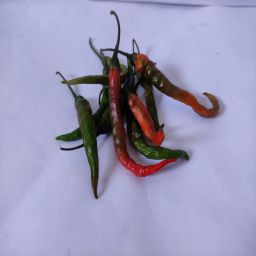
Crop: Chile Pepper
Quality: Old